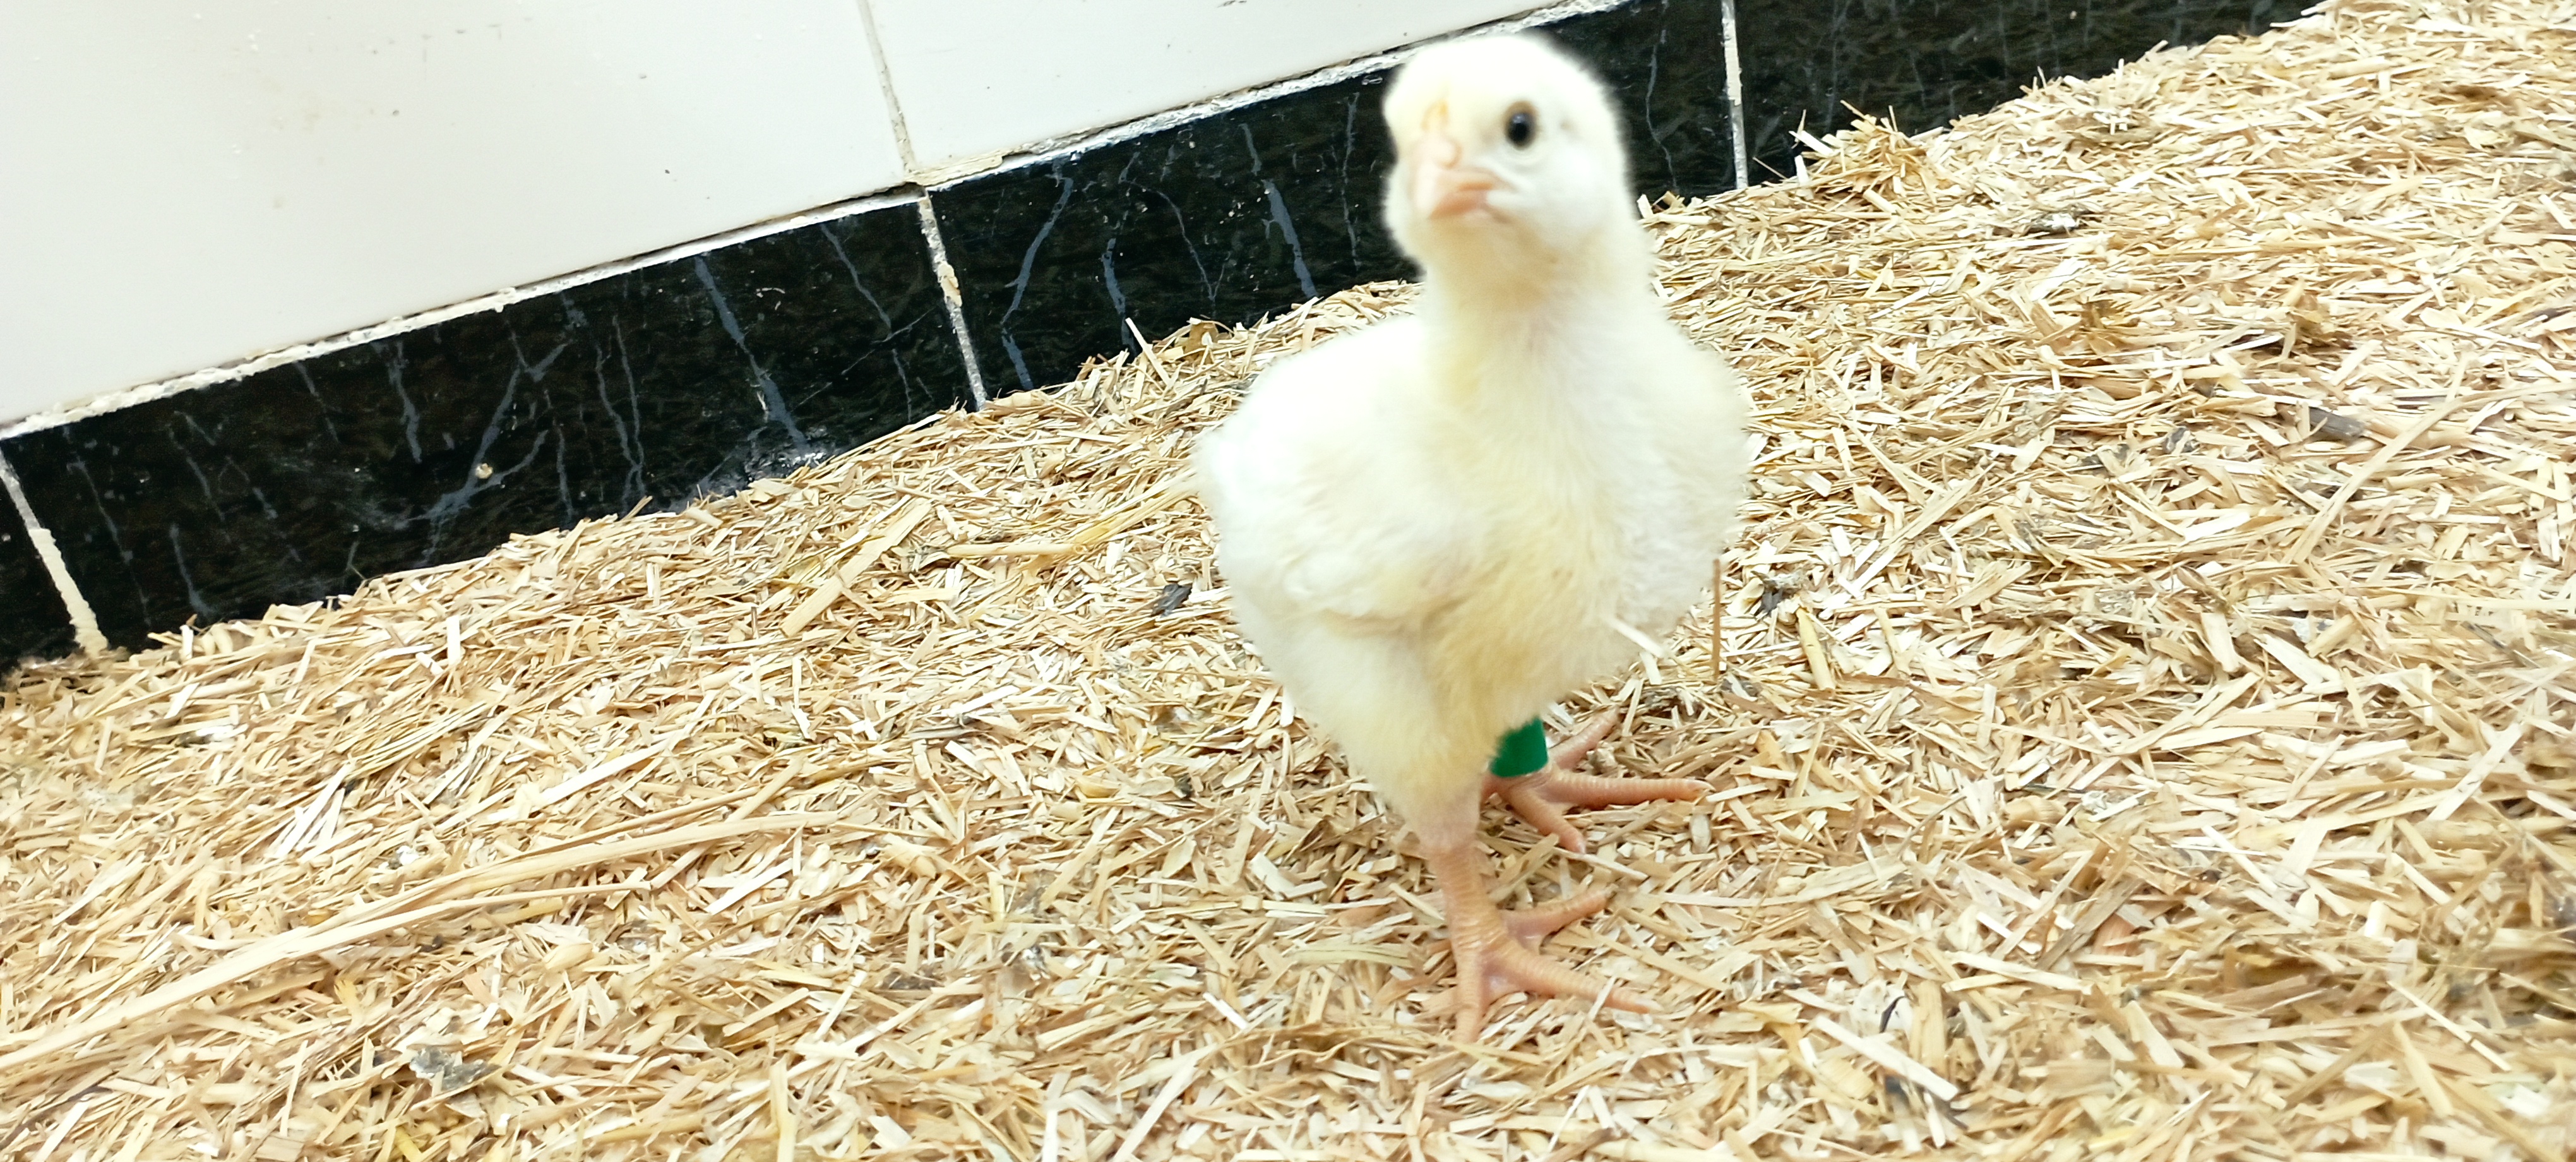
Weight: 191 g